Index of Northern Mariana Islands–related articles

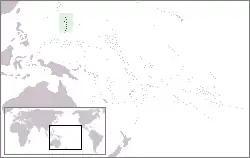
The location of the Northern Mariana Islands in the western North Pacific Ocean

The following is an alphabetical list of articles related to the Commonwealth of the Northern Mariana Islands.